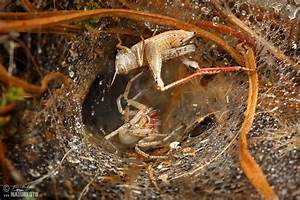
Label: ragno